Turtle Bay, Manhattan

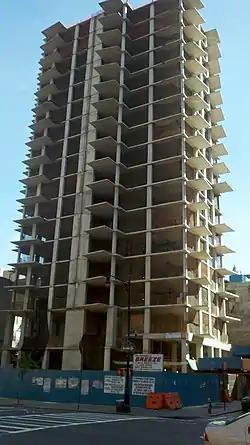
303 East 51st Street apartment building under construction

After the UN headquarters' expansion plan was originally announced in 2000, it was opposed by some Turtle Bay residents over concerns about the loss of the current Robert Moses Playground in order to build a long-sought new UN building on the site. In October 2011, city and state officials announced an agreement in which the UN would be allowed to build the tower adjacent to the existing campus on the current playground. In exchange, the United Nations would allow the construction of an esplanade along the East River that would complete the East River Greenway, a waterfront pedestrian and bicycle pathway. While host nation authorities have agreed to the provisions of the plan, it needs the approval of the United Nations in order to be implemented. The plan is similar in concept to an earlier proposal that had been announced in 2000 but did not move forward.